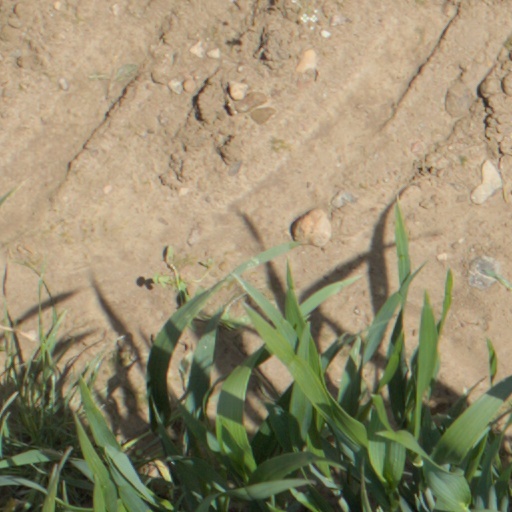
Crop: wheat